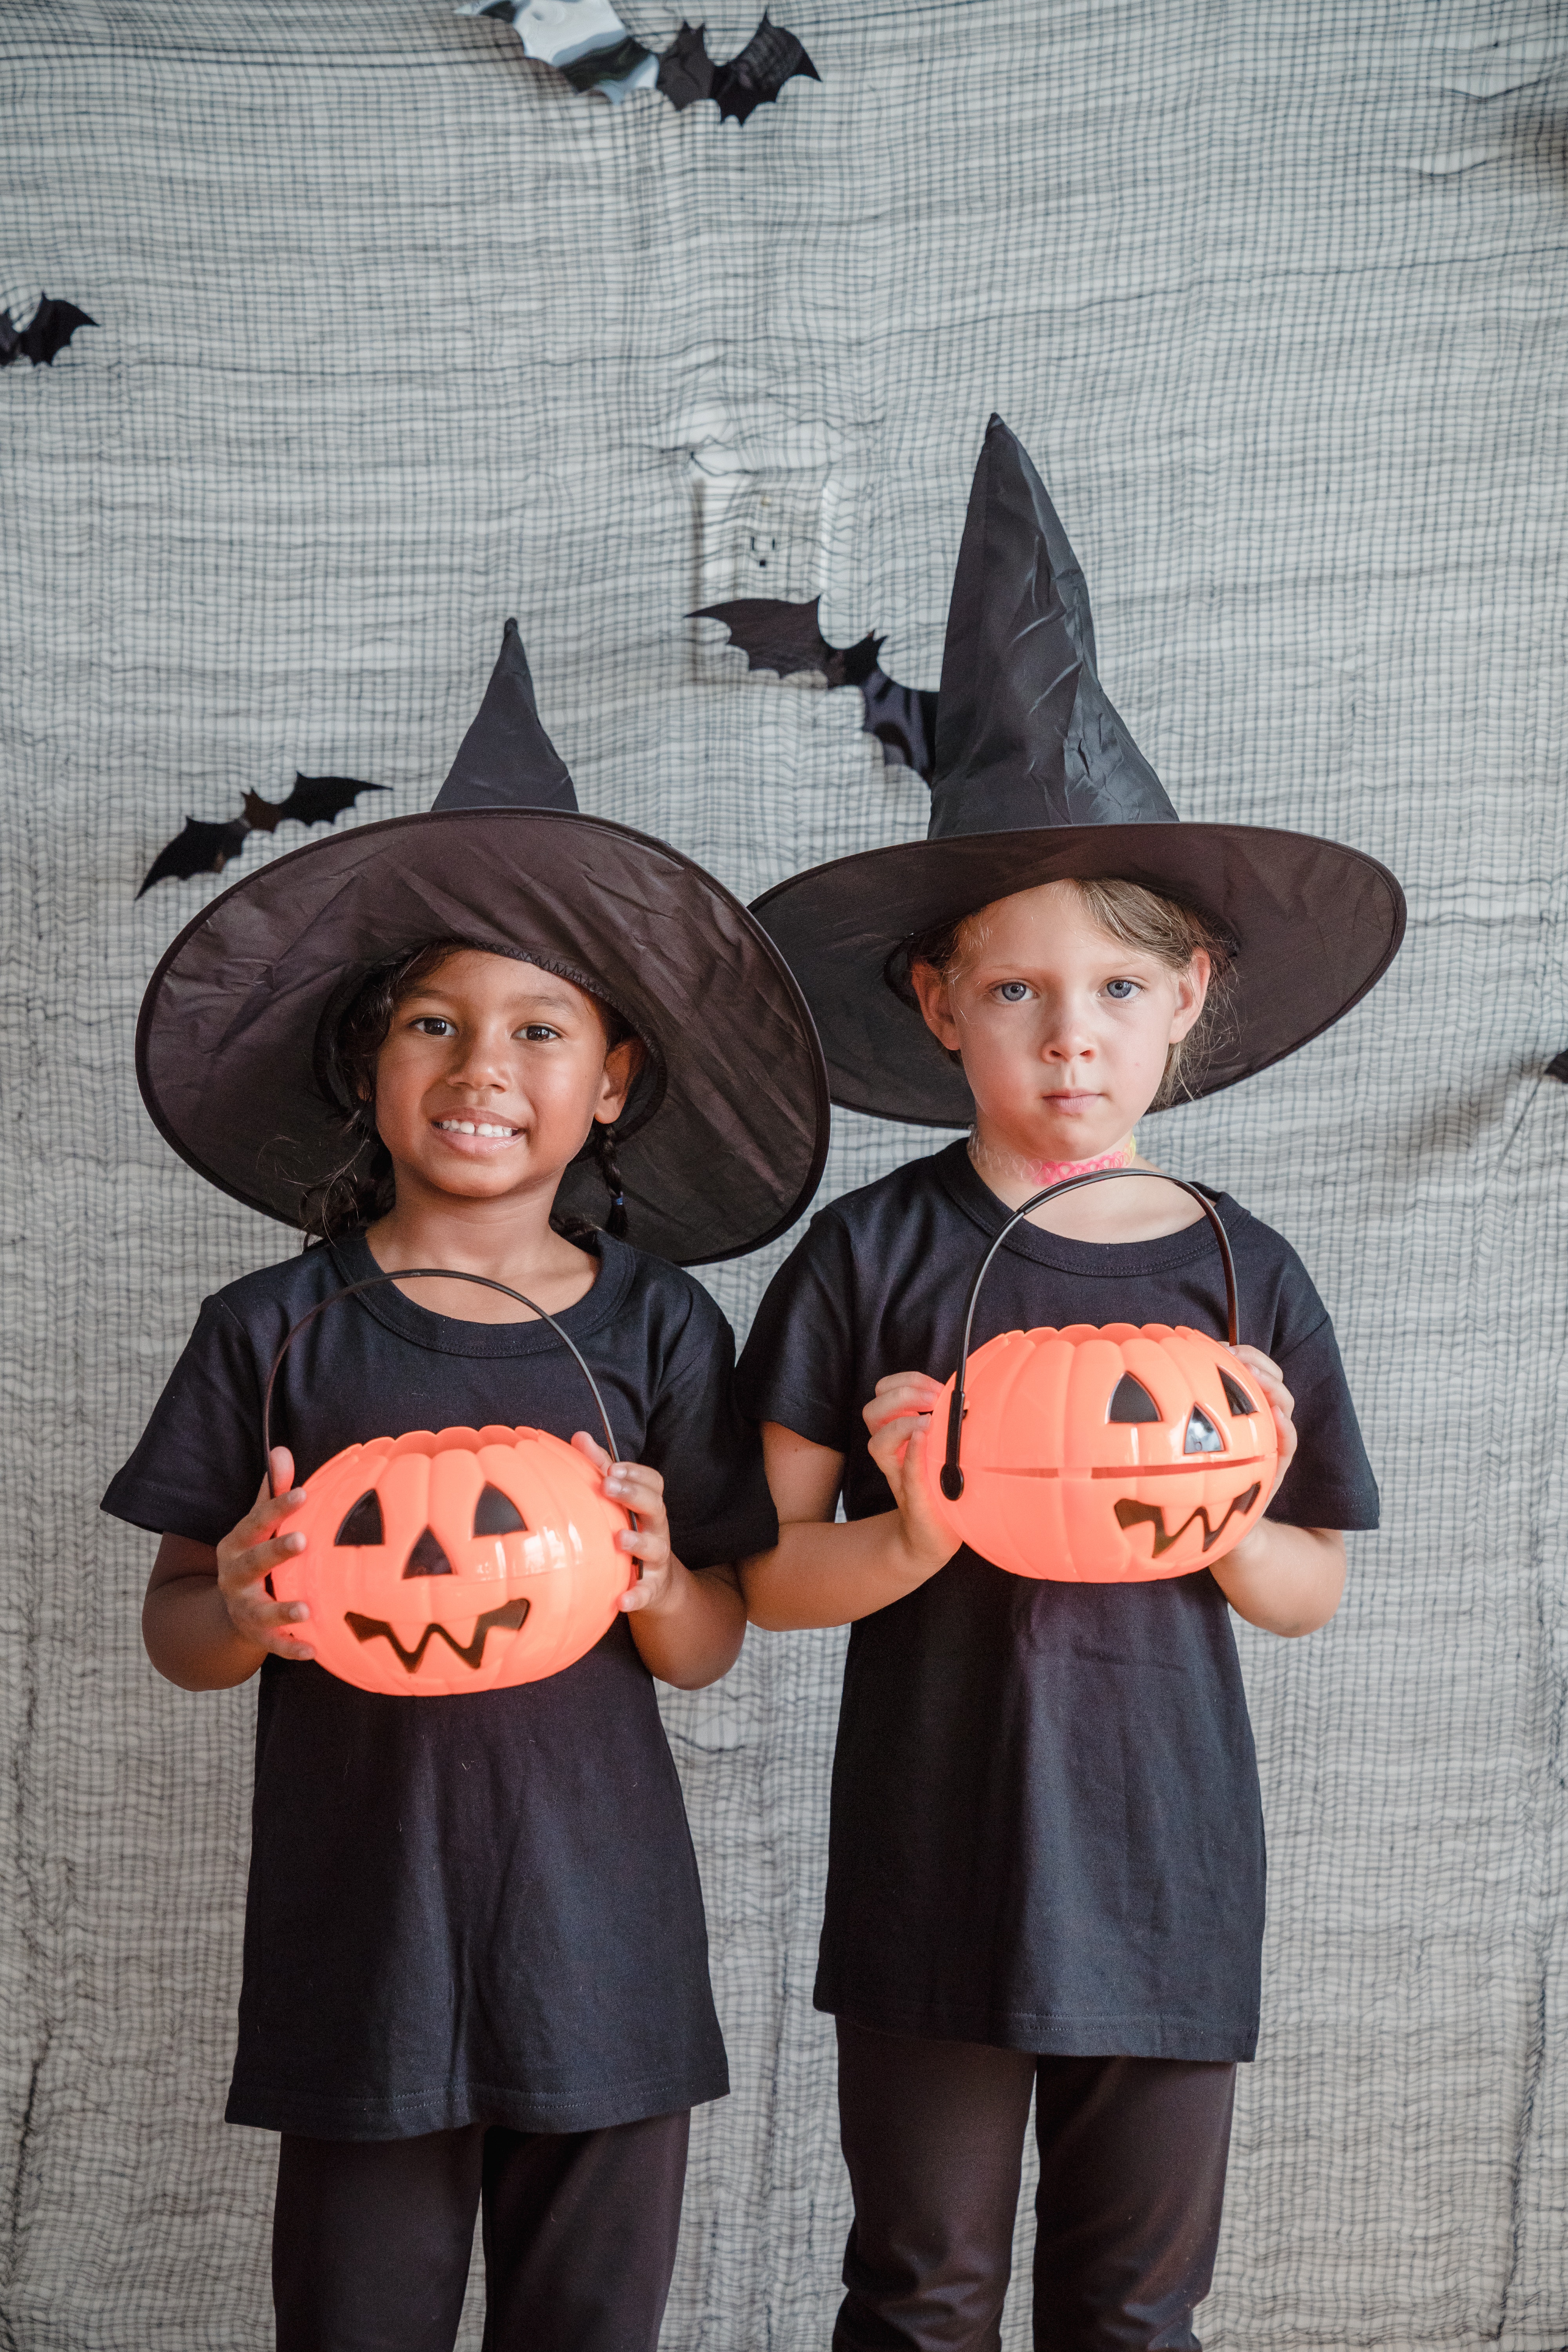
halloween, face, witch hat, pumpkin, hat, cucurbita, jack o lantern, calabaza, orange, smile, winter squash, sun hat, headgear, squash, gourd, people, vegetable, trick or treat, event, art, costume hat, tradition, costume, happy, child, cowboy hat, toddler, fun, cucumber, and melon family, musical instrument, fashion accessory, produce, sunglasses